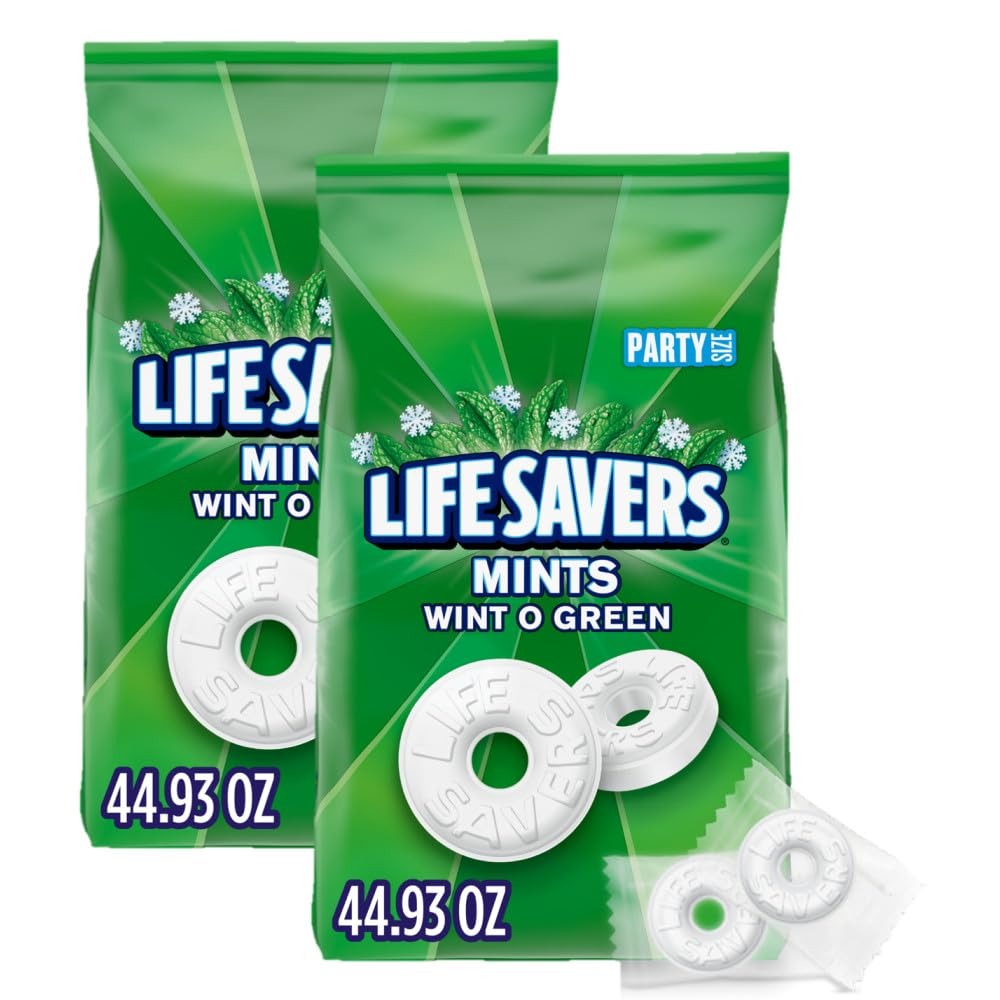
Item Name: LIFE SAVERS Hard Candy - Wint-O-Green Breath Mint Bulk Bags, Individually Wrapped Candy, Party Size 44.93 oz Bag Pack of 2
Bullet Point 1: DUAL PACK SUPPLY: Comes with two (2), 44.93-ounce bags of LIFE SAVERS mints individually wrapped, perfect for mints bulk individually wrapped at events or offering as thank you candy for office treats
Bullet Point 2: MINTY FRESH BREATH: Enjoy the refreshing flavor of wintergreen LIFE SAVERS
Bullet Point 3: FLAVORFUL WINTERGREEN TASTE: Each mint candy explodes with an icy wintergreen LIFE SAVERS flavor, offering a sweet escape and fresh breath in the form of LIFE SAVERS mints
Bullet Point 4: CONVENIENTLY INDIVIDUALLY WRAPPED: Each breath mint is individually wrapped, making these LIFE SAVERS mints perfect for sharing, packing in purses, or as handy wedding mints for fresh breath
Bullet Point 5: VERSATILE CANDY OPTION: Perfect for Christmas mints, parties, or study breaks, LIFE SAVERS hard candy adds a refreshing touch, serving as after dinner mints, office candy for sharing. parties, and more
Value: 89.9
Unit: Ounce

Price: 13.64